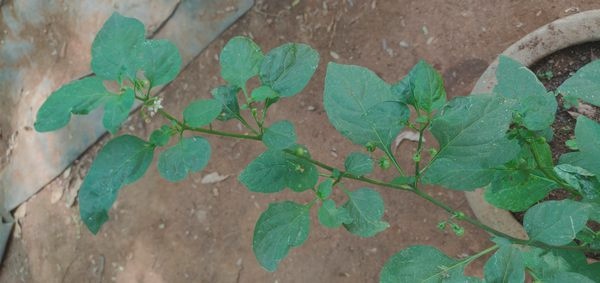
Plant: Nagadali